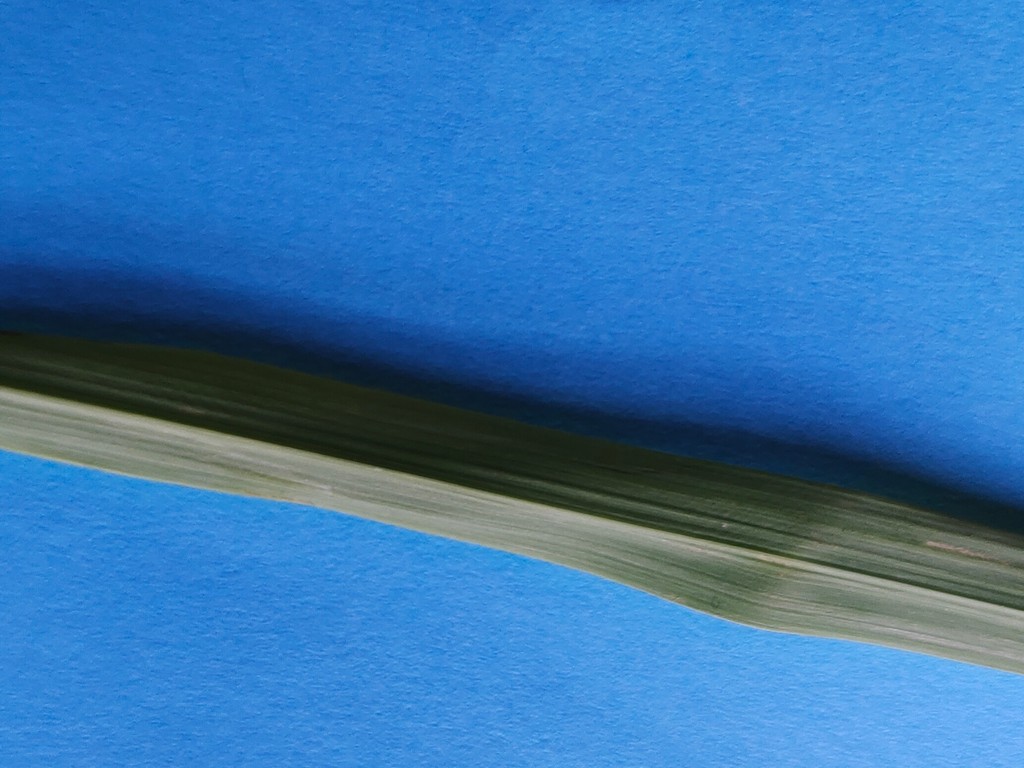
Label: Healthy